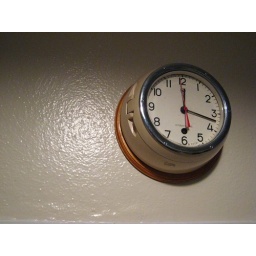
bought in a black market in tallinn, estonia